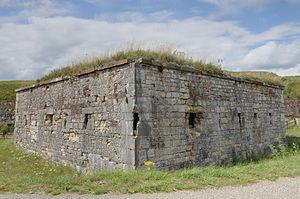
La citadelle de Belfort est une citadelle et des fortifications du XVIIᵉ siècle et terminée au XIXᵉ siècle par les ingénieurs militaires Haxo et Séré de Rivières, à Belfort dans le Territoire de Belfort en Bourgogne-Franche-Comté.